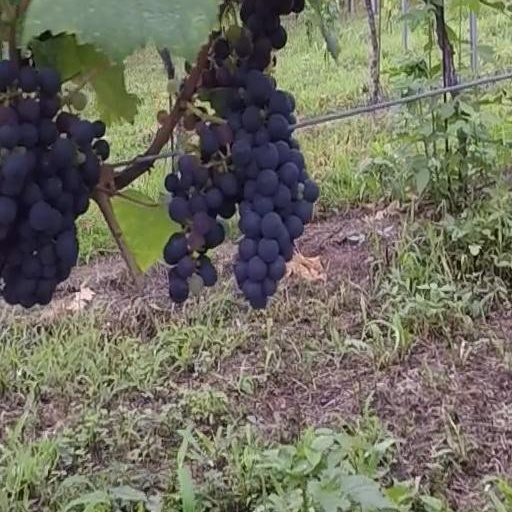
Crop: grape